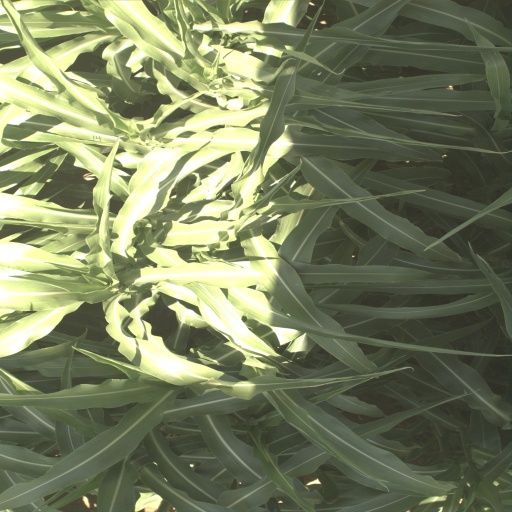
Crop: sorghum